Montclair–Boonton Line

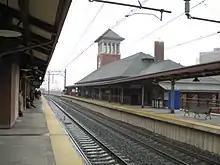
Newark Broad Street after its rebuilding

After paralleling Interstate 80 out of Mount Arlington station, the line heads southwestward until turning northeastward through the community of Landing. From there, the line goes northward along Morris County Route 631 heading into downtown Landing, where the tracks turn northeastward. The tracks soon enter the Lake Hopatcong station. Lake Hopatcong has two low platforms with a shelter on the westbound side. The original Delaware, Lackawanna and Western station was much larger, built in 1911 to replace the original Hopatcong stop. The original station had two large towers and two long concrete platforms to access from the original 1911 station on Landing Road. A short distance later, the tracks cross under the Landing Masonry Bridge (which contains Landing Road/CR 631) and continue westward into Port Morris Junction. At Port Morris Junction, the Montclair-Boonton Line turns to the southwest, while the right-of-way continues westward along as the Lackawanna Cut-Off. The line also passes Port Morris Yard, where the shell of the former junction tower, built in 1909, stands. Continuing to the southwest, the tracks parallel Lake Musconetcong and enter the community of Netcong. After crossing under New Jersey Route 183, the tracks enter downtown Netcong and into the Netcong station. Netcong has a brick house on its one low platform. The station building, built in 1903, used bricks from a location in nearby Port Murray. Netcong Station was also site of the junction to the former Sussex Branch built by the Delaware, Lackawanna and Western, discontinued from Branchville on July 13, 1966.